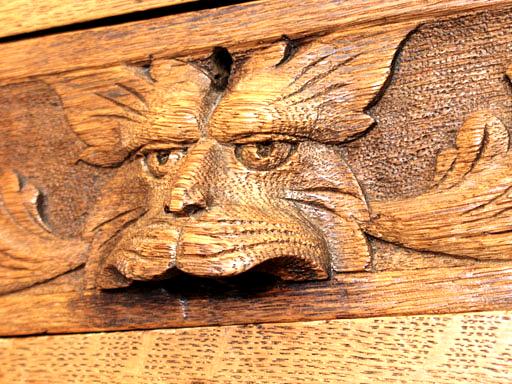
Material: wood